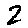
Label: 2